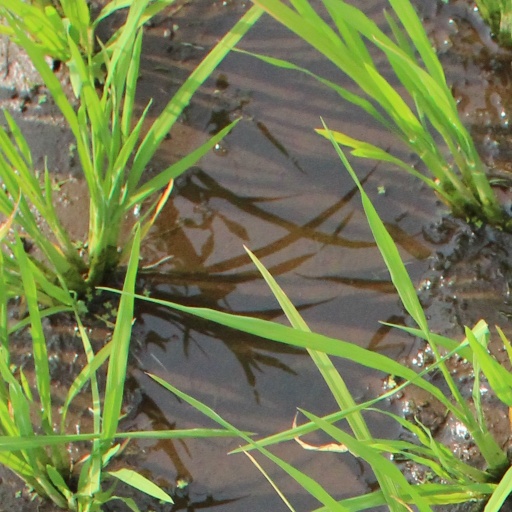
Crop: rice